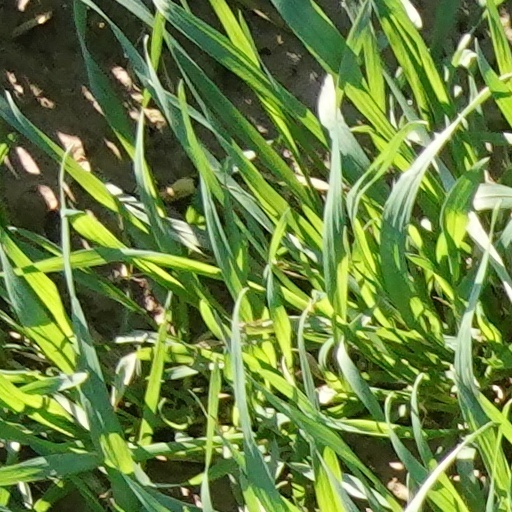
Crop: wheat